St. Paul's Church, Frankfurt am Main

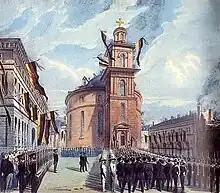
The entrance of the pre-parliament in St. Paul's Church on 21 March 1848, by Jean Ventadour (1822–1880)

Because of its typical Protestant centralised design ("Predigtkirche"), allowing everybody easily to hear the reverend or speaker, it was desired as the meeting place for the Frankfurt Parliament in the course of the German revolutions of 1848.